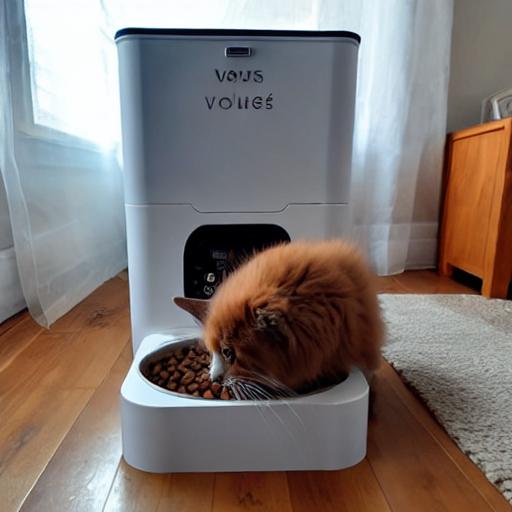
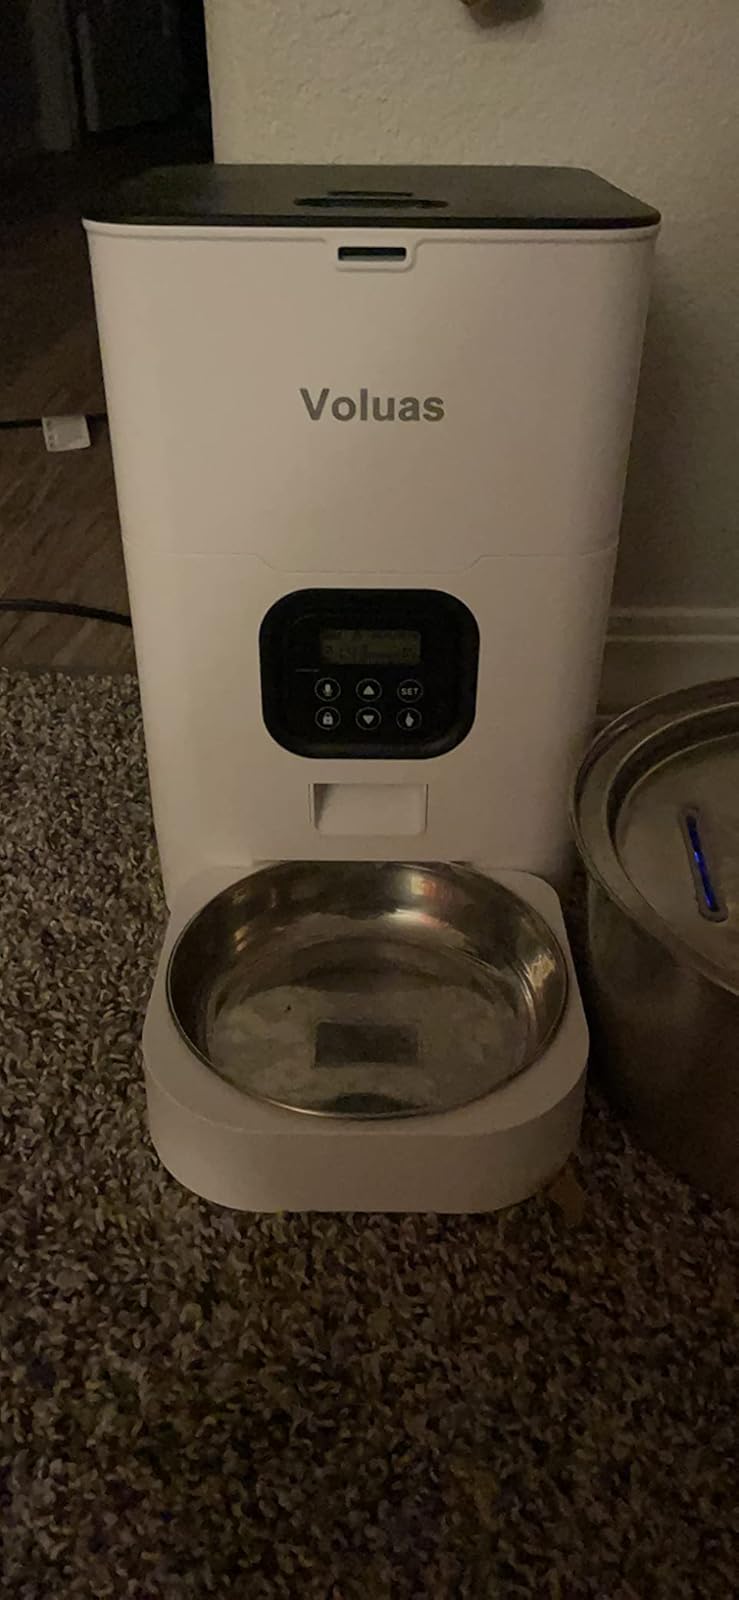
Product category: items_feeder
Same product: no